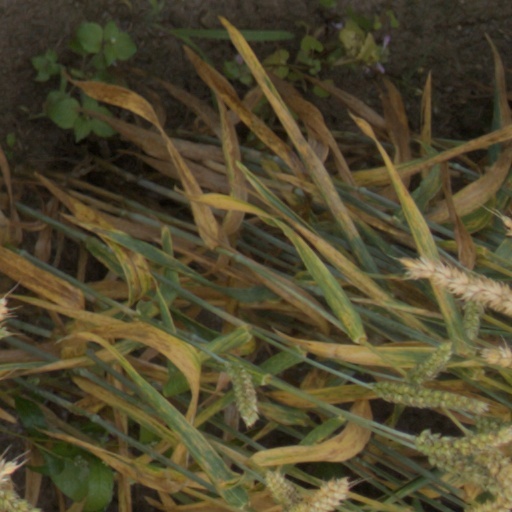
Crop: wheat